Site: saxony
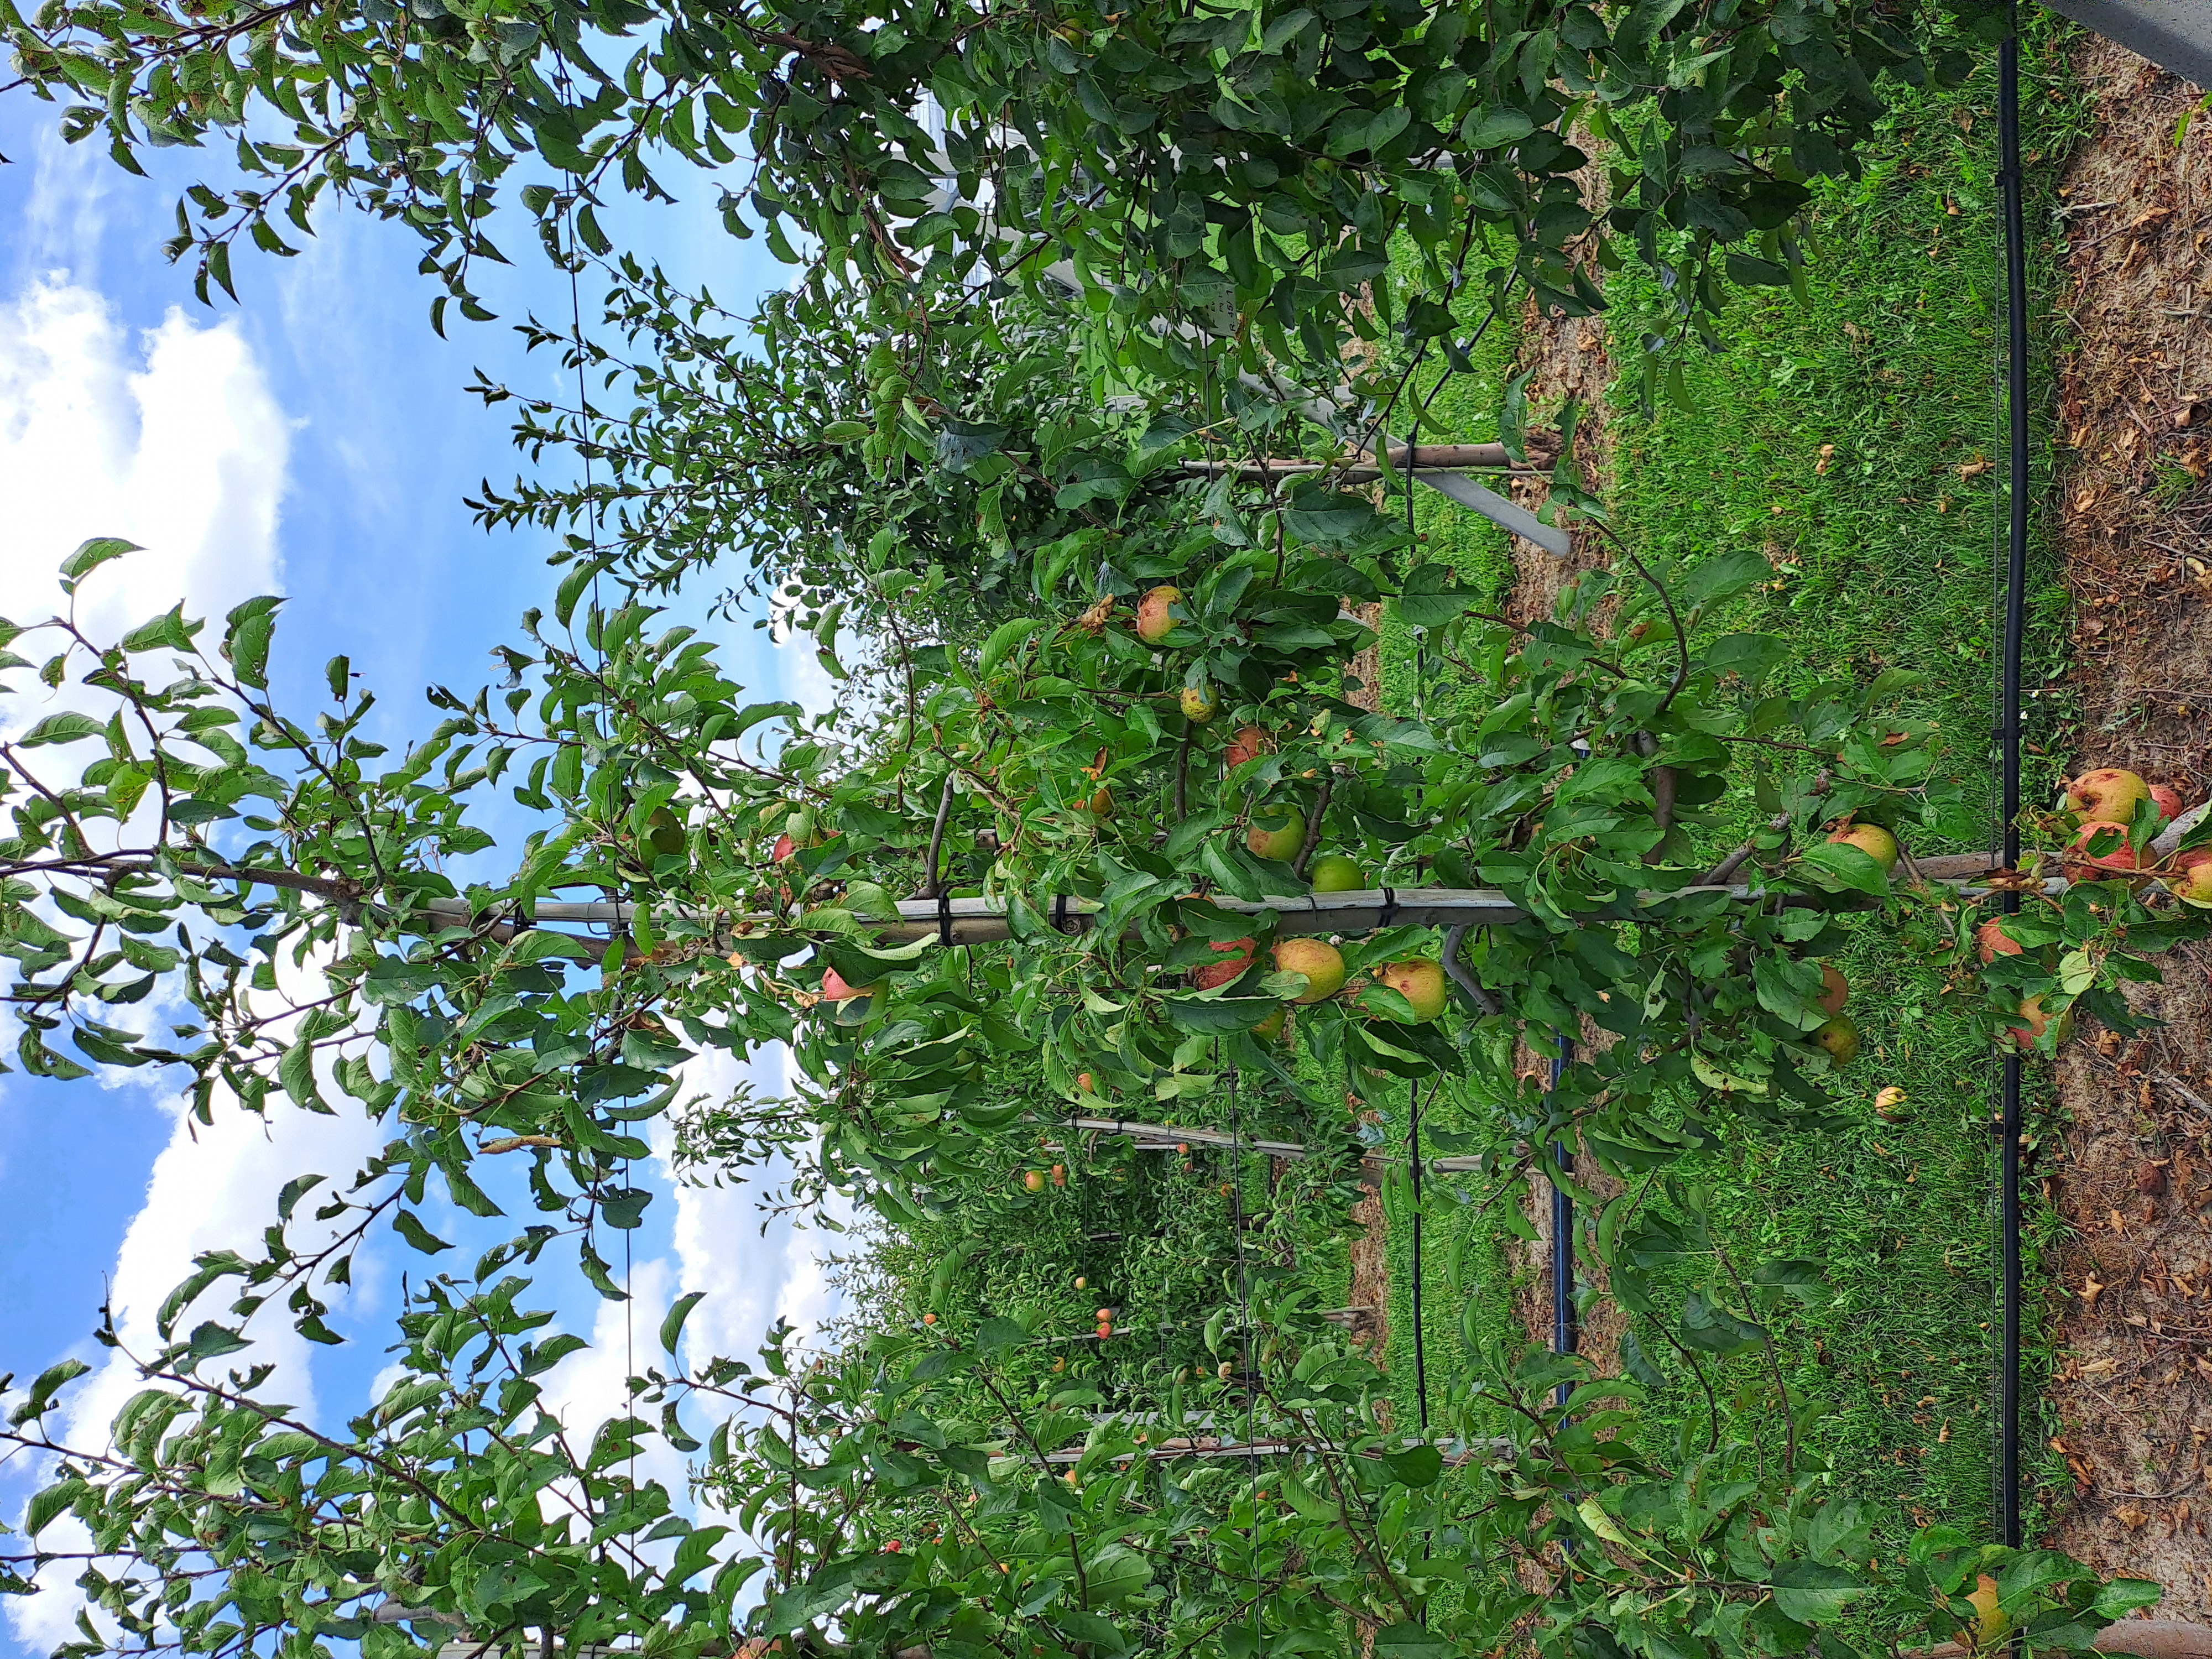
Growth stage (BBCH 85): Maturity of fruit and seed